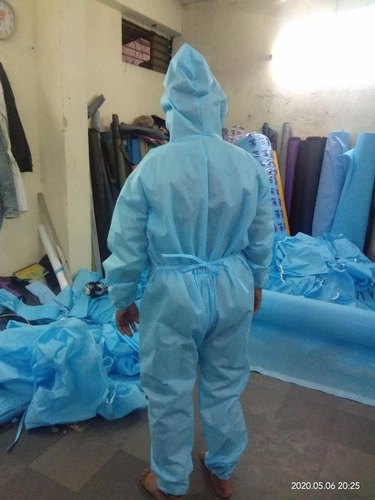
Objects detected:
Coverall